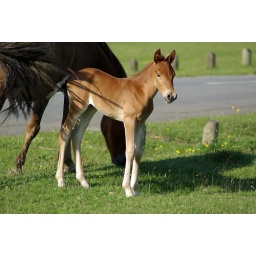
New forest pony foal near Brockenhurst this evening